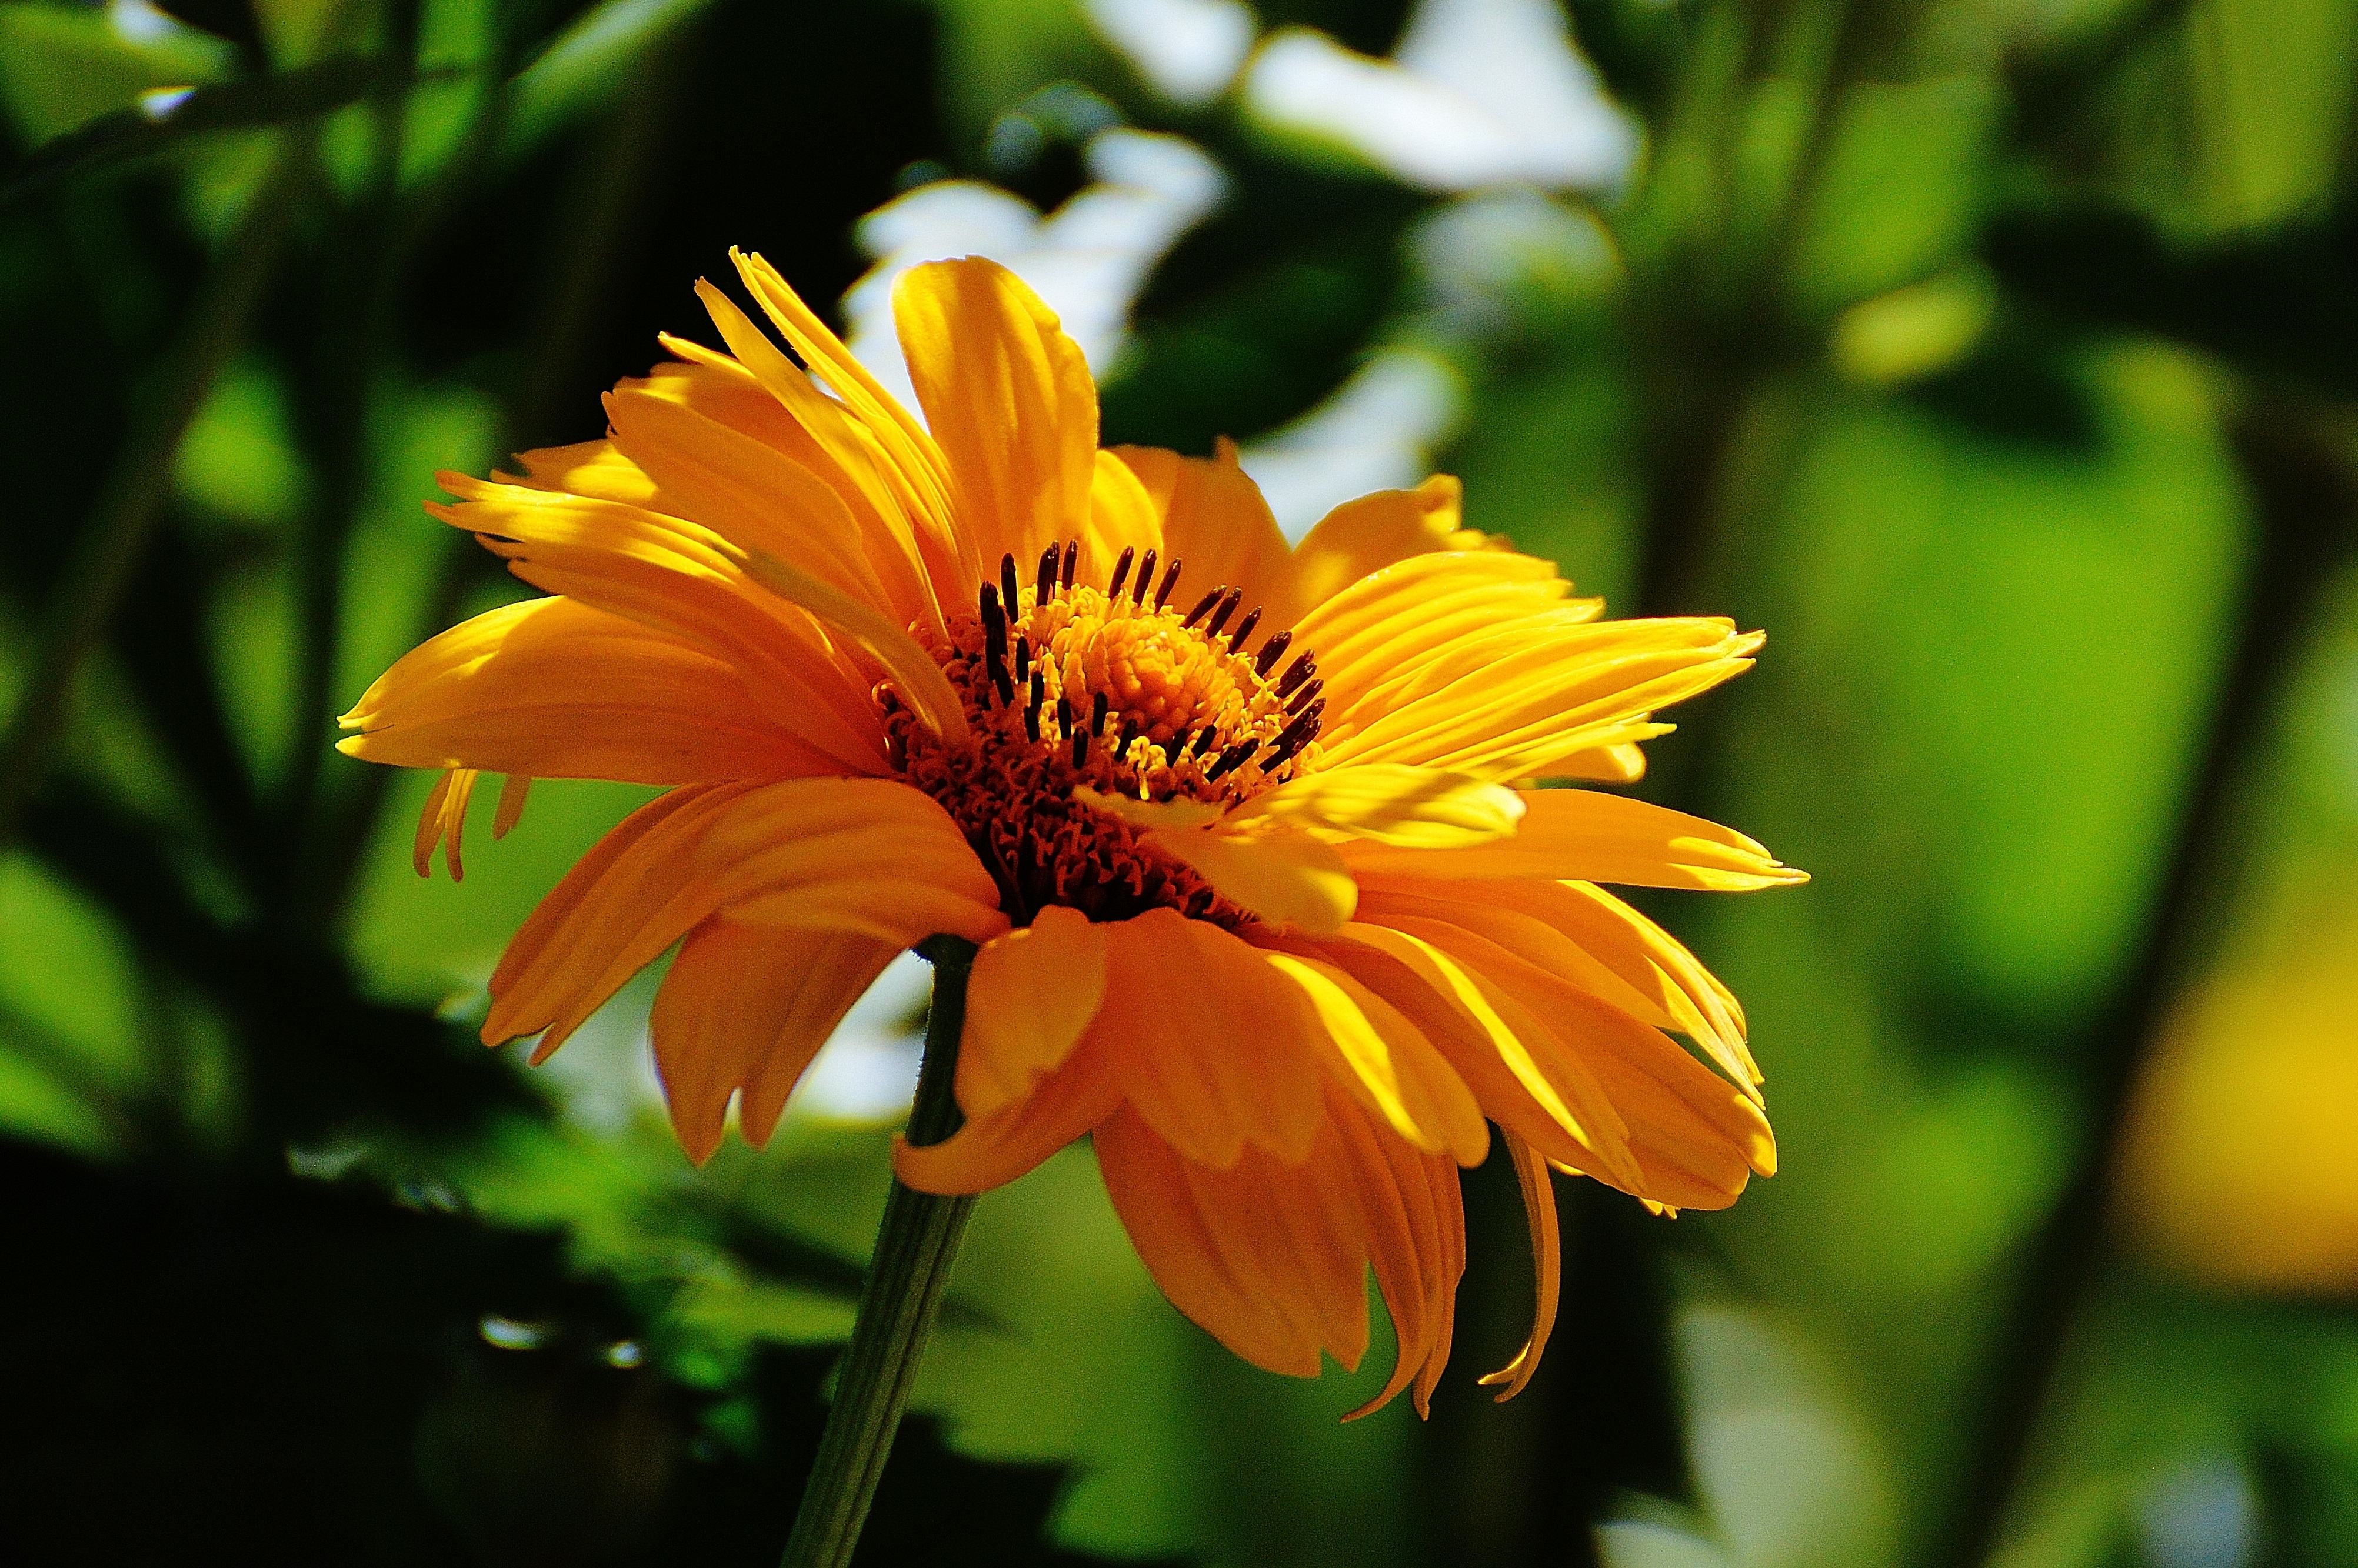
nature, blossom, plant, meadow, sunlight, flower, petal, bloom, insect, botany, yellow, garden, close, flora, yellow flower, wildflower, close up, yellow flowers, nectar, macro photography, public record, flowering plant, daisy family, plant stem, land plant